Mission China

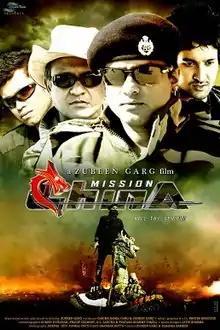
Theatrical release poster

Mission China is a 2017 Indian Assamese-language action drama film directed by Zubeen Garg and produced by Garima Saikia Garg as well as Zubeen Garg himself under the banner of "Eye Creation Productions". The film features Zubeen Garg and Deeplina Deka in lead roles and Sattyakee D'com Bhuyan, Siddharth Nipon Goswami, Yankee Parashar, Parthasarathi Mahanta, Pabitra Rabha, Bibhuti Bhushan Hazarika, Tridib Lahon, Nabadweep Borgohain, Ragini Parashar and Bhashwati Bharati in supporting roles. Zubeen also wrote the script and screenplay for the film.